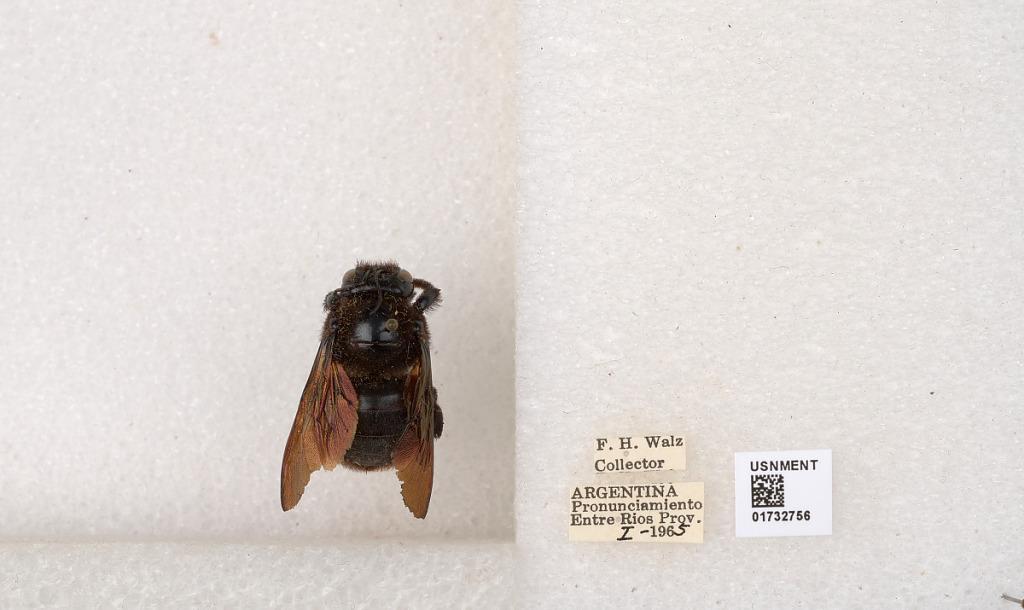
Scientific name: Xylocopa (Neoxylocopa) augusti Lepeletier
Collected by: F. Walz
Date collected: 1965-1-1
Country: Argentina
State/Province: Entre Rios
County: Departamento de Uruguay
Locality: Pronunciamiento
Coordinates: -32.3452, -58.4404